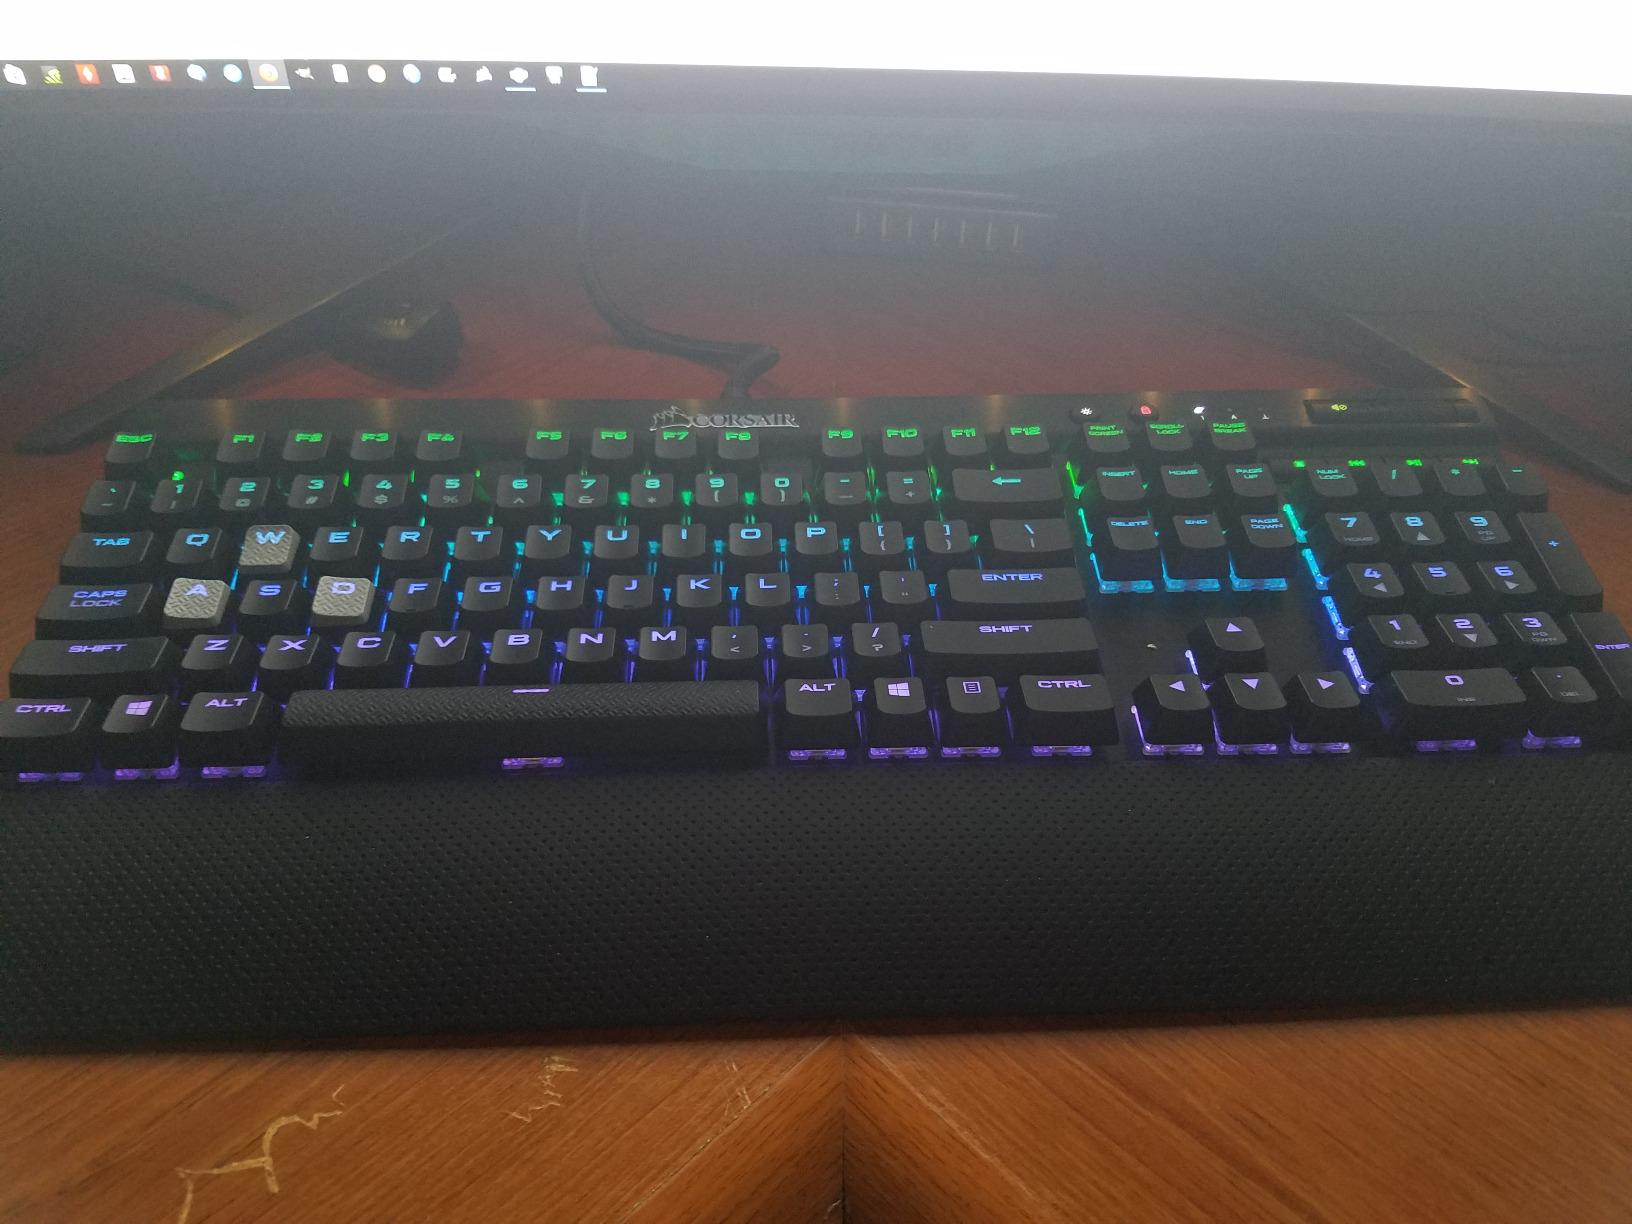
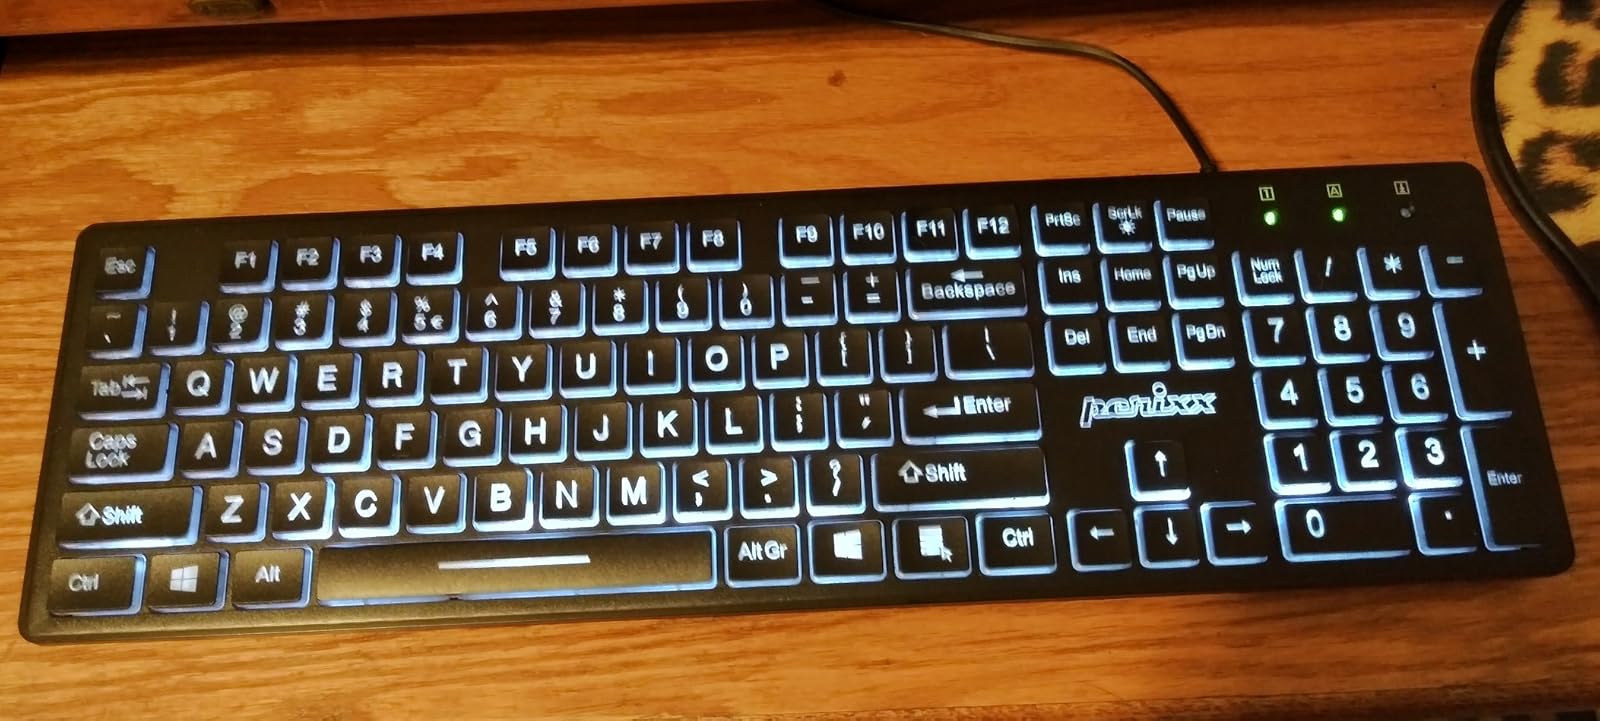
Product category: keyboard
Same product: no